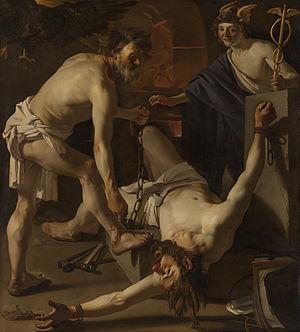
1623 est une année commune commençant un dimanche.
Dirck Jaspersz. van Baburen est un peintre néerlandais du siècle d'or. Avec Gerrit Van Honthorst et Hendrick Ter Brugghen, il est l'un des principaux représentants de l'École caravagesque d'Utrecht.